Cai Jingyuan

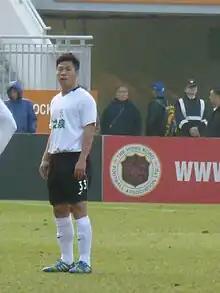
Cai Jingyuan in 2013.

Cai Jingyuan (born 1 January 1987) is a former Chinese footballer.